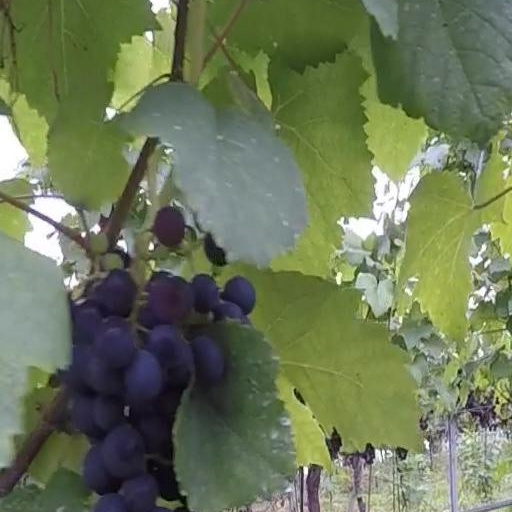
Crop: grape